Oldsmobile Hurst/Olds

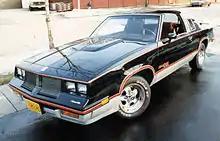
1983 Hurst/Olds T-Top

Another car, now called simply the Hurst/Olds, appeared in 1979, based on the Cutlass Calais coupe. It used the L34, Oldsmobile's 5.7 L (350 in³) V8 engine. A Hurst Dual Gate shifter was standard. After a three-year hiatus, the H/O returned for 1979 on GM's newly downsized Cutlass body. The first H/O to be built entirely by Oldsmobile Division, it was also the first H/O that did not offer a 455 engine. It was, however, the only GM G-body to offer a 350 V8 in 1979. It was also the first W-30 to come with the Olds 350 and not the Olds 455. White and black again were the color choices, but with a wider choice of interior trims than ever before. Gold paint covered the hood, most of the top, and the very rear of the trunk. The aluminum wheels were also painted gold, along with the grille. This H/O was built by Oldsmobile at the Lansing plant.